Describe the emotion expressed in this image:  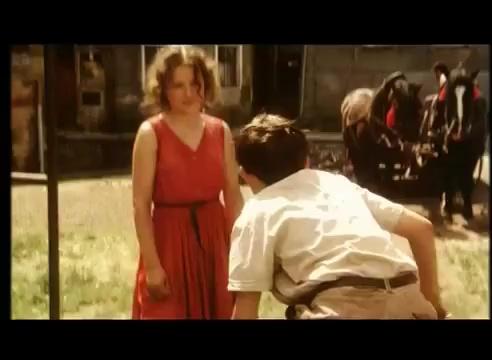
This person displays Fear, valence and arousal with high intensity.